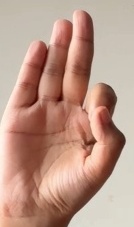
ASL sign: F